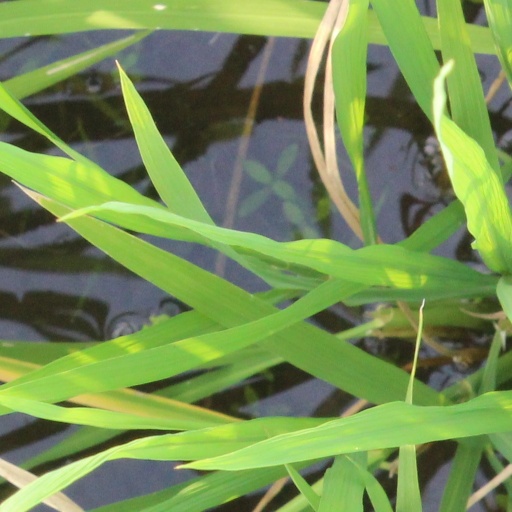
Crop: rice